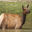
Label: deer